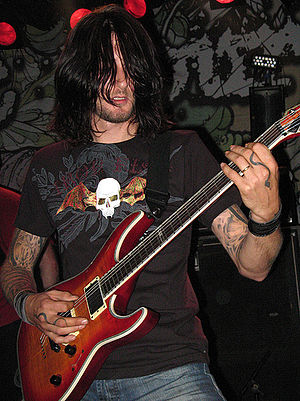
Darkest Hour
Guitaristen Kris Norris fra Darkest Hour
Darkest Hour er et amerikansk metalcore/melodisk dødsmetal-band, som blev dannet i 1995 i Washington D.C. Deres album fra 2007, Deliver Us blev placeret som nummer 110 på Billboard albumhitliste, med et salg på 6,600.